Baynham House

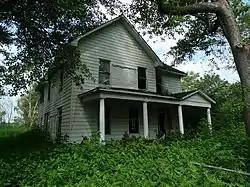

The Baynham House is a historic house on Stephens Street in Success, Arkansas. It is a two-story wood-frame structure with a hip-and-gable roof, and a porch extending across the width of the front. It was built in 1911 by J. W. Baynham, a local lumber merchant, and is one of the few buildings in the community to survive from its heyday as a lumber town in the early 20th century.